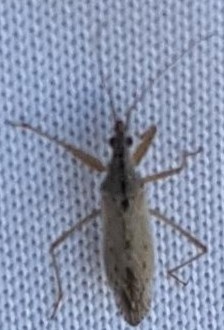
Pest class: predators